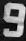
Number: 9